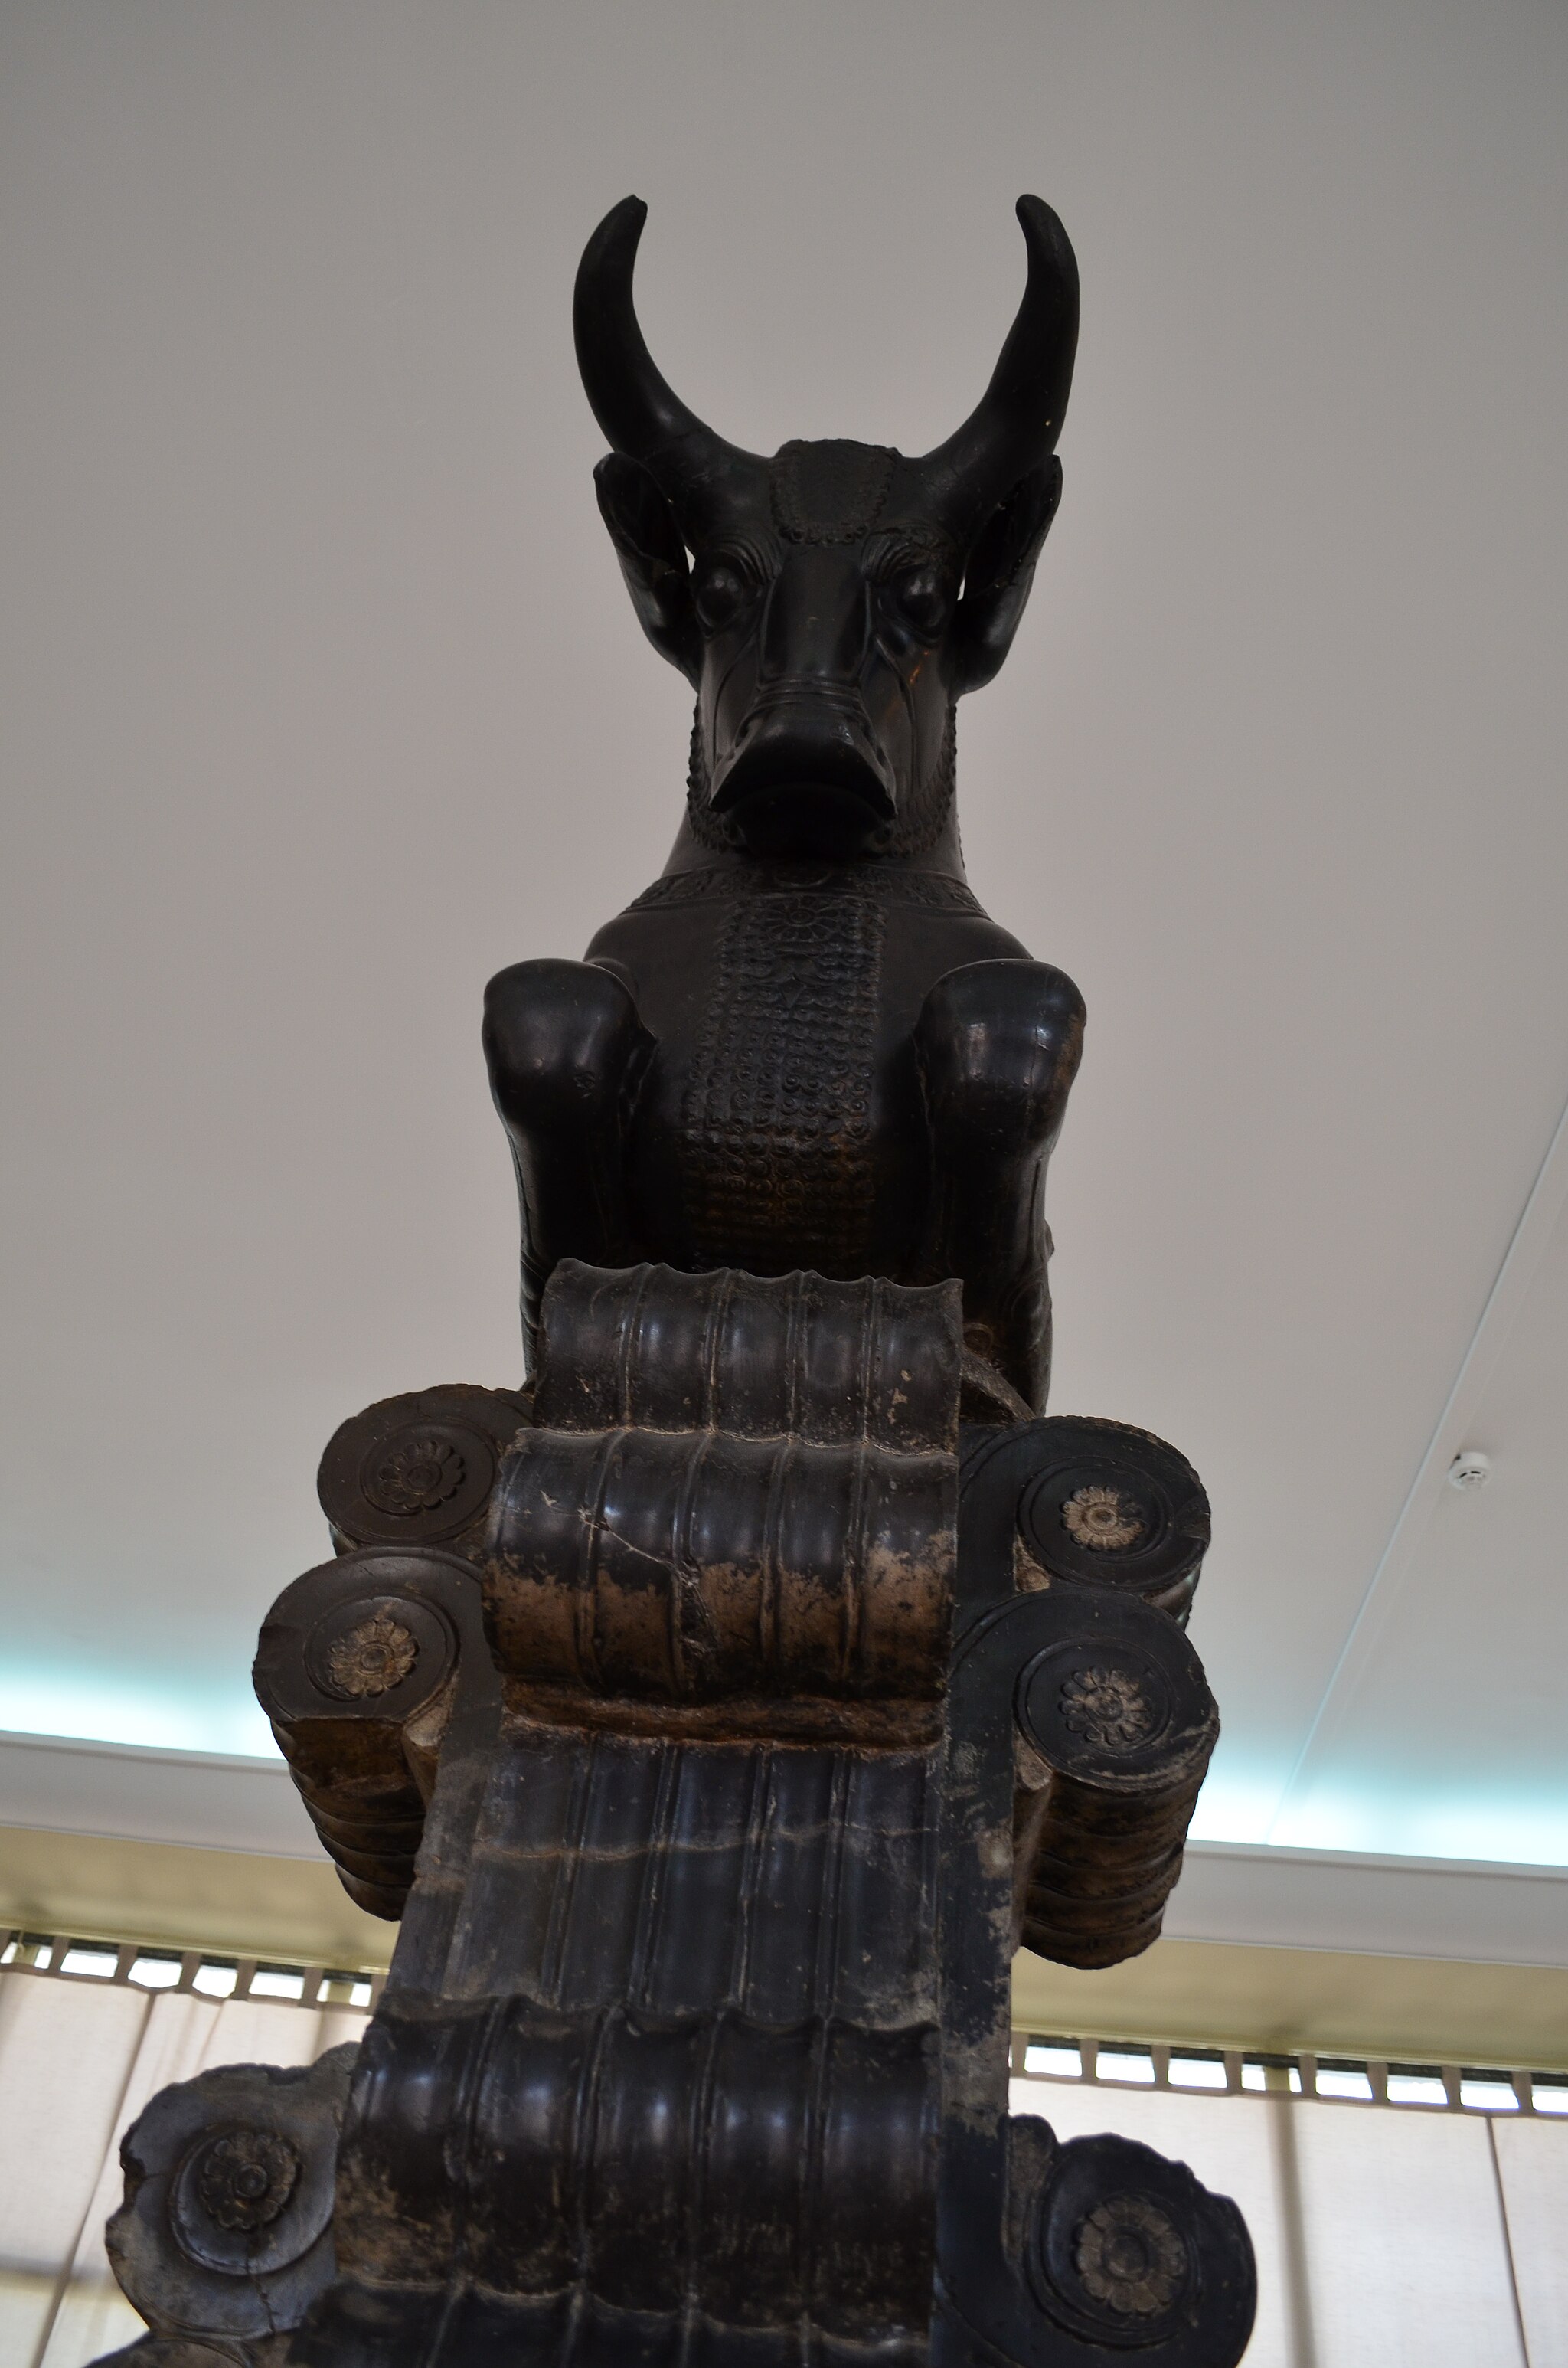
Title: National Museum of Iran Darafsh (1049)
Description: National Museum of Iran
Date: 2015-06-28 15:19:39
Categories: GFDL, License migration redundant, Self-published work, Photos by Darafsh Kaviyani, Column and bull capital from Persepolis - 5th century BC – National museum of Iran